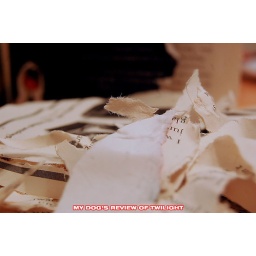
a book review, by my dog